W. M. Keck Observatory

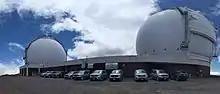
Keck Observatory closeup

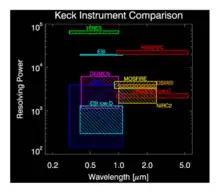
Spectroscopic capabilities of Keck Observatory instruments as of late 2019. Instrument modes appear as color-coded boxes with spectral resolution (resolving power) and wavelength coverage. Non-spectroscopic (i.e. imaging-only) instruments are not shown.

Both Keck Observatory telescopes are equipped with laser guide star adaptive optics, which compensate for the blurring from atmospheric turbulence. The equipment is the first AO system operational on a large telescope and has been constantly upgraded to expand its capability.